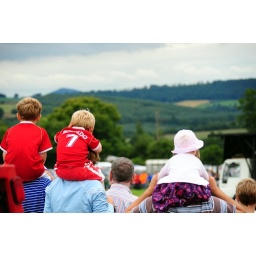
best seats in the house